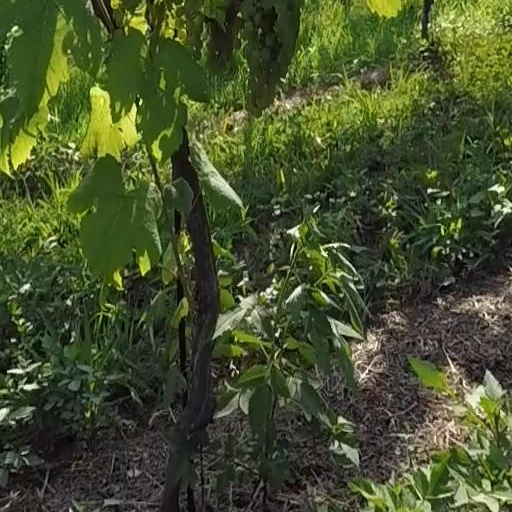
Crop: grape